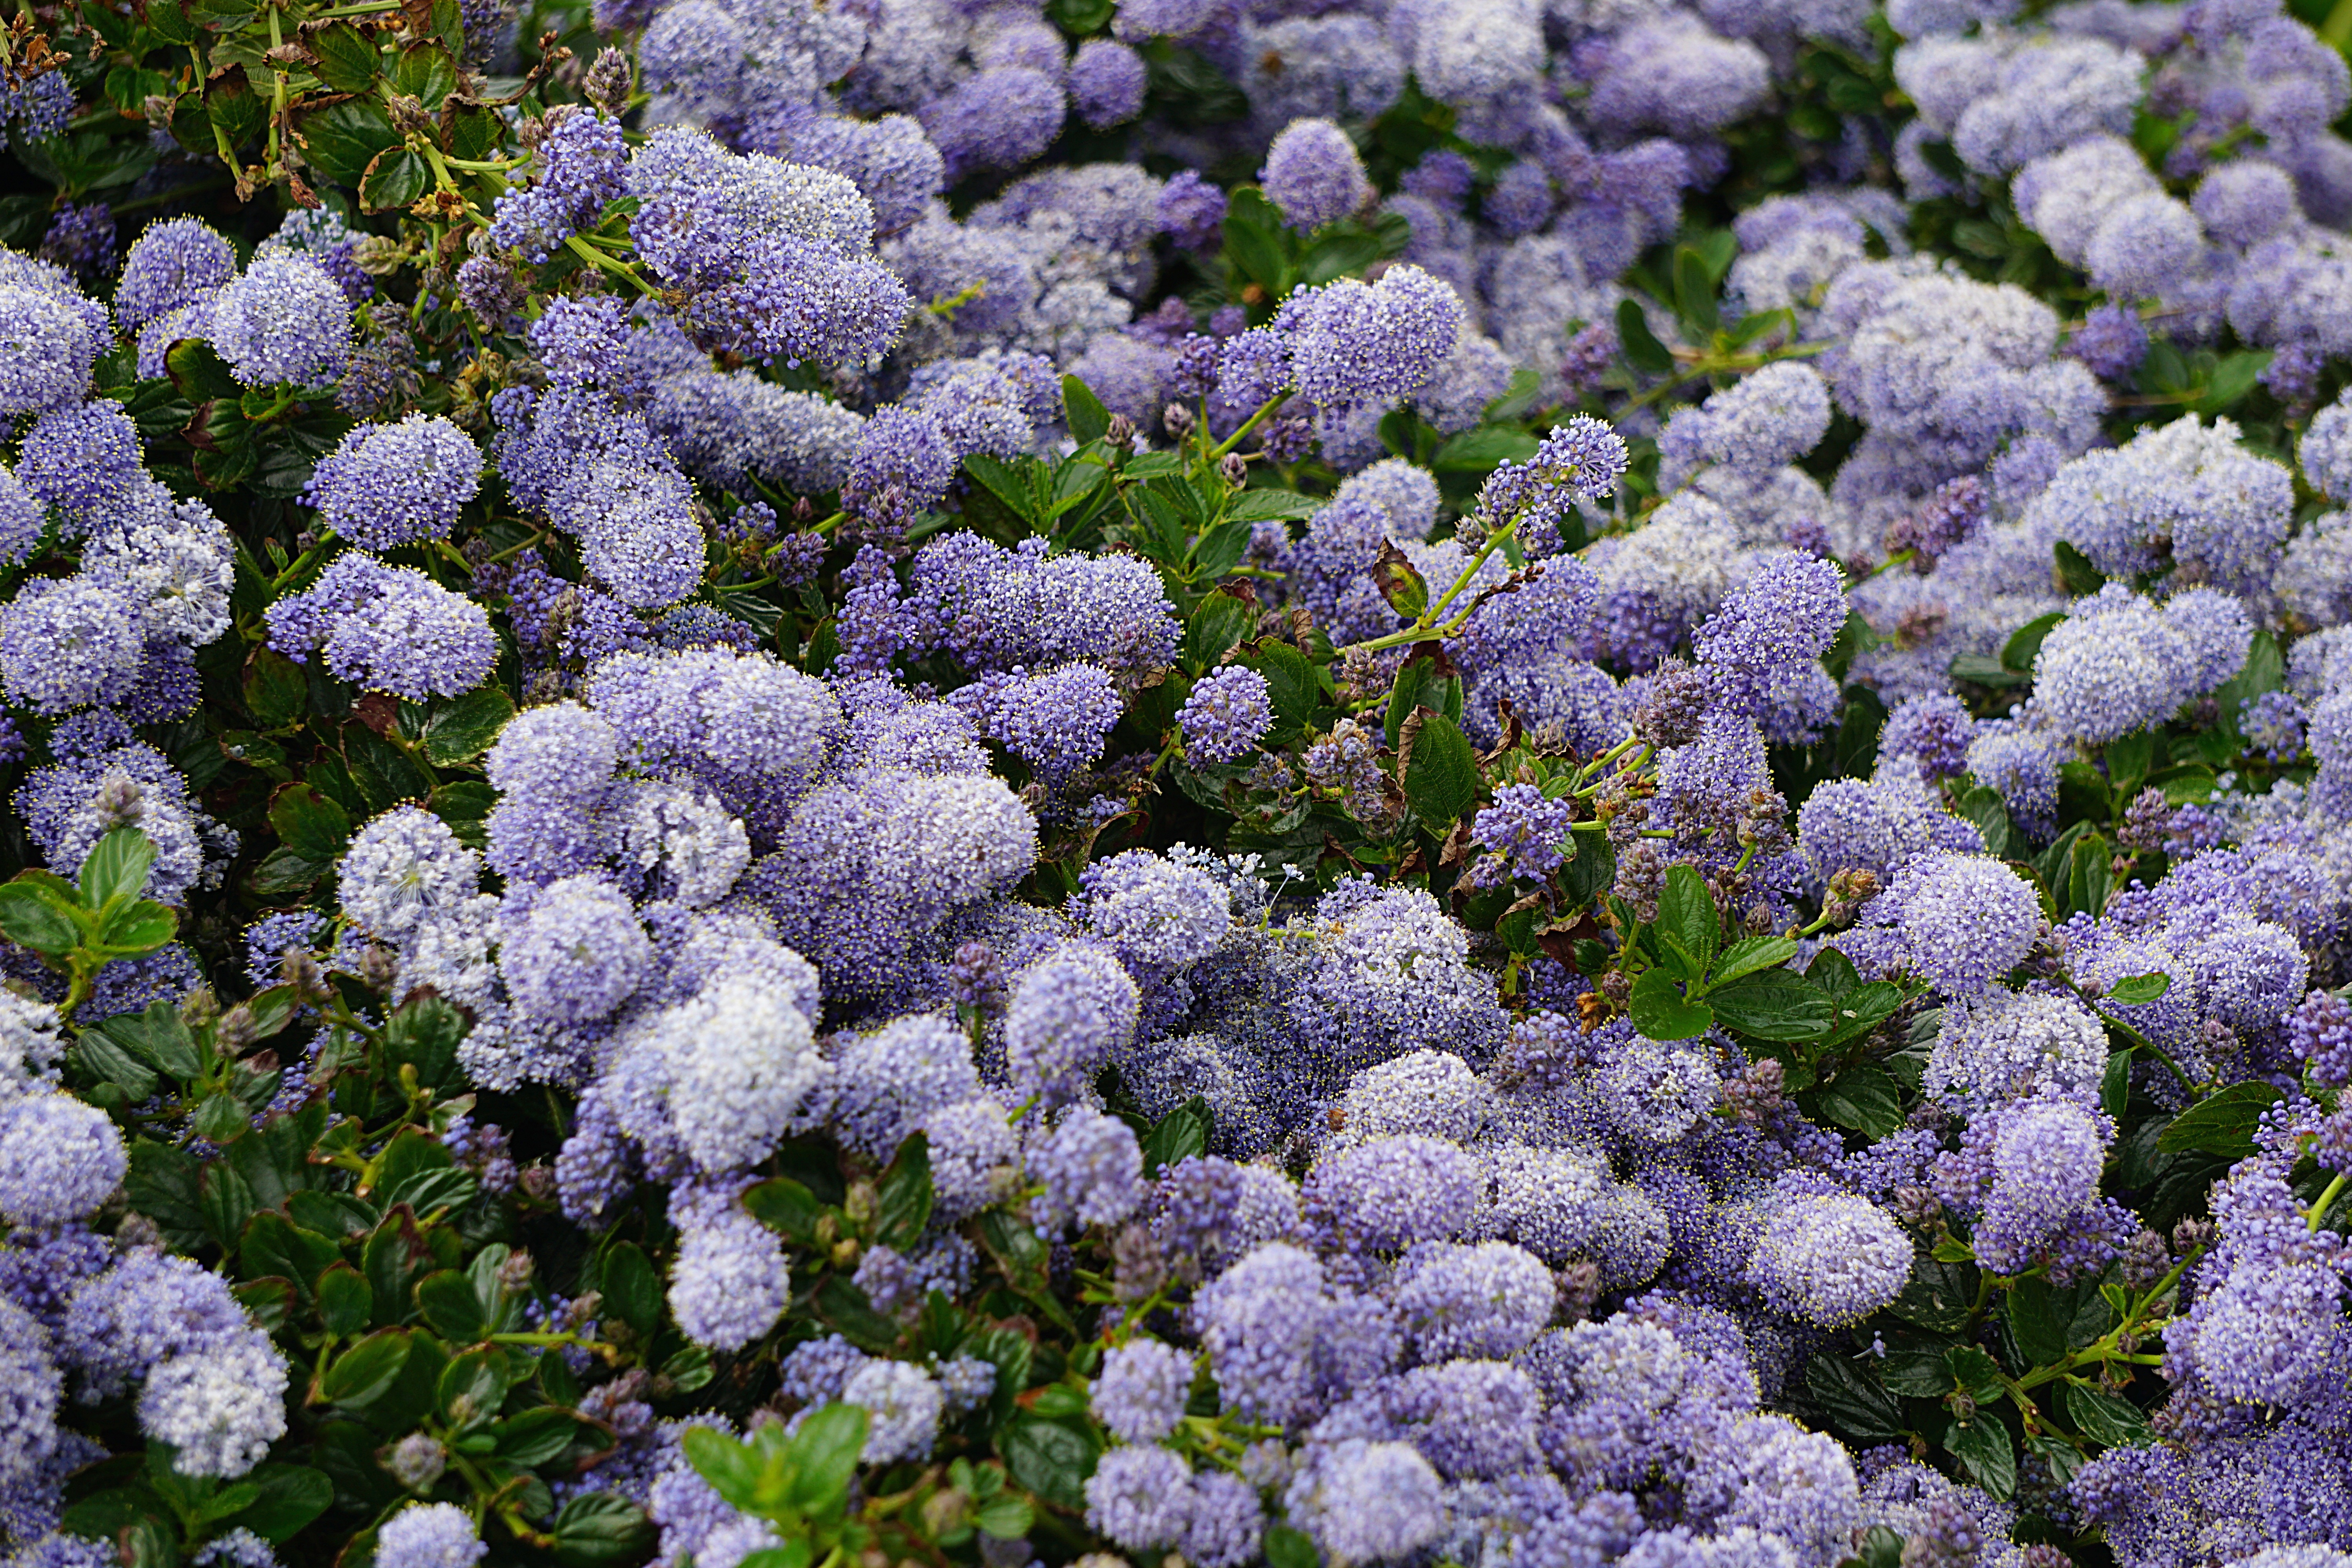
nature, plant, flower, color, botany, blue, flora, hydrangea, flowers, shrub, flower garden, flowering, bowls, flowering plant, hydrangeaceae, cornales, land plant, english lavender